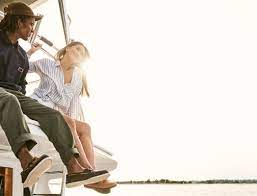
Label: Boat